The Block season 1

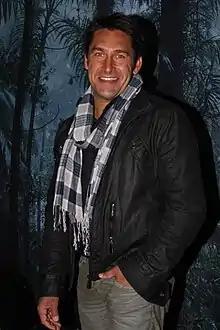
Jamie Durie host

The first season of Australian reality television series "The Block", retroactively re-titled The Block 2003, aired on the Nine Network. Jamie Durie was announced as host and John McGrath was announced as Judge. The season premiered on 1 June 2003.